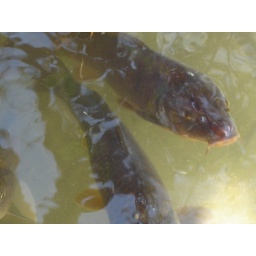
These fish were seen under the foot bridge on the path at the Silver Temple.